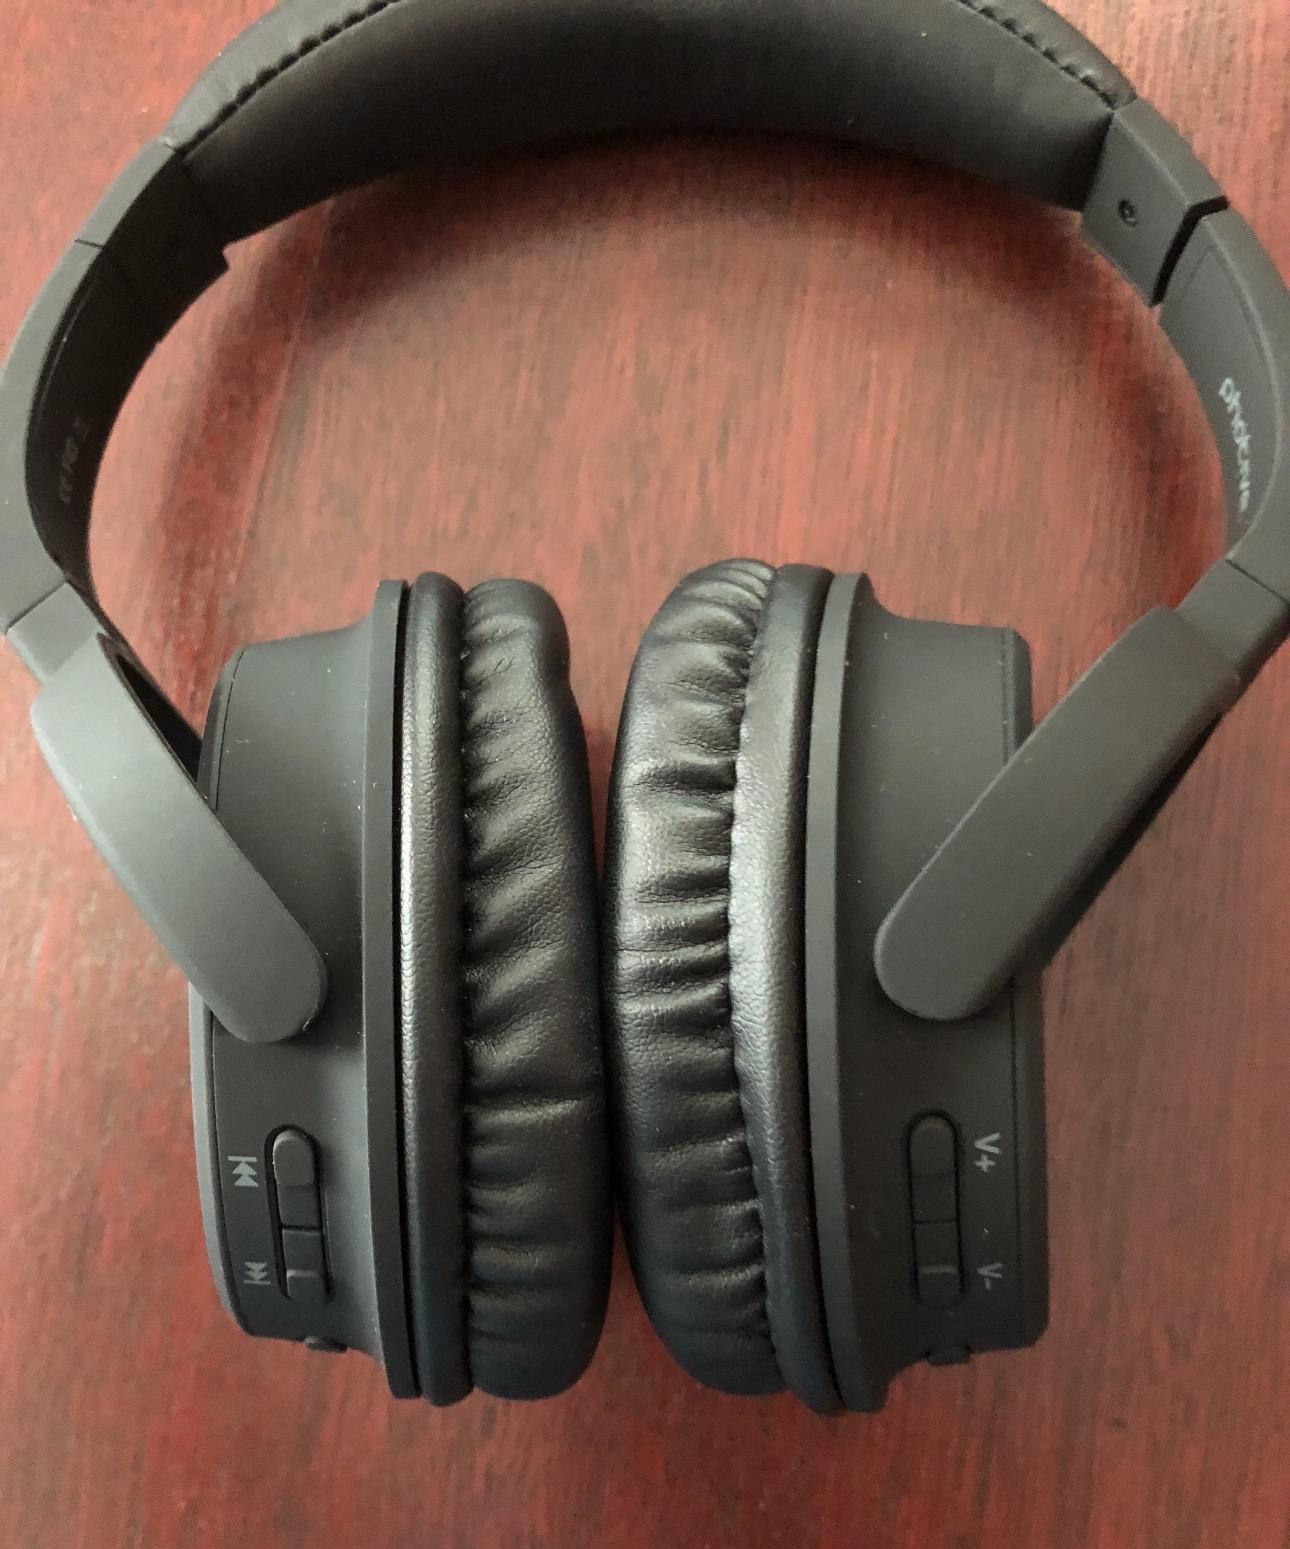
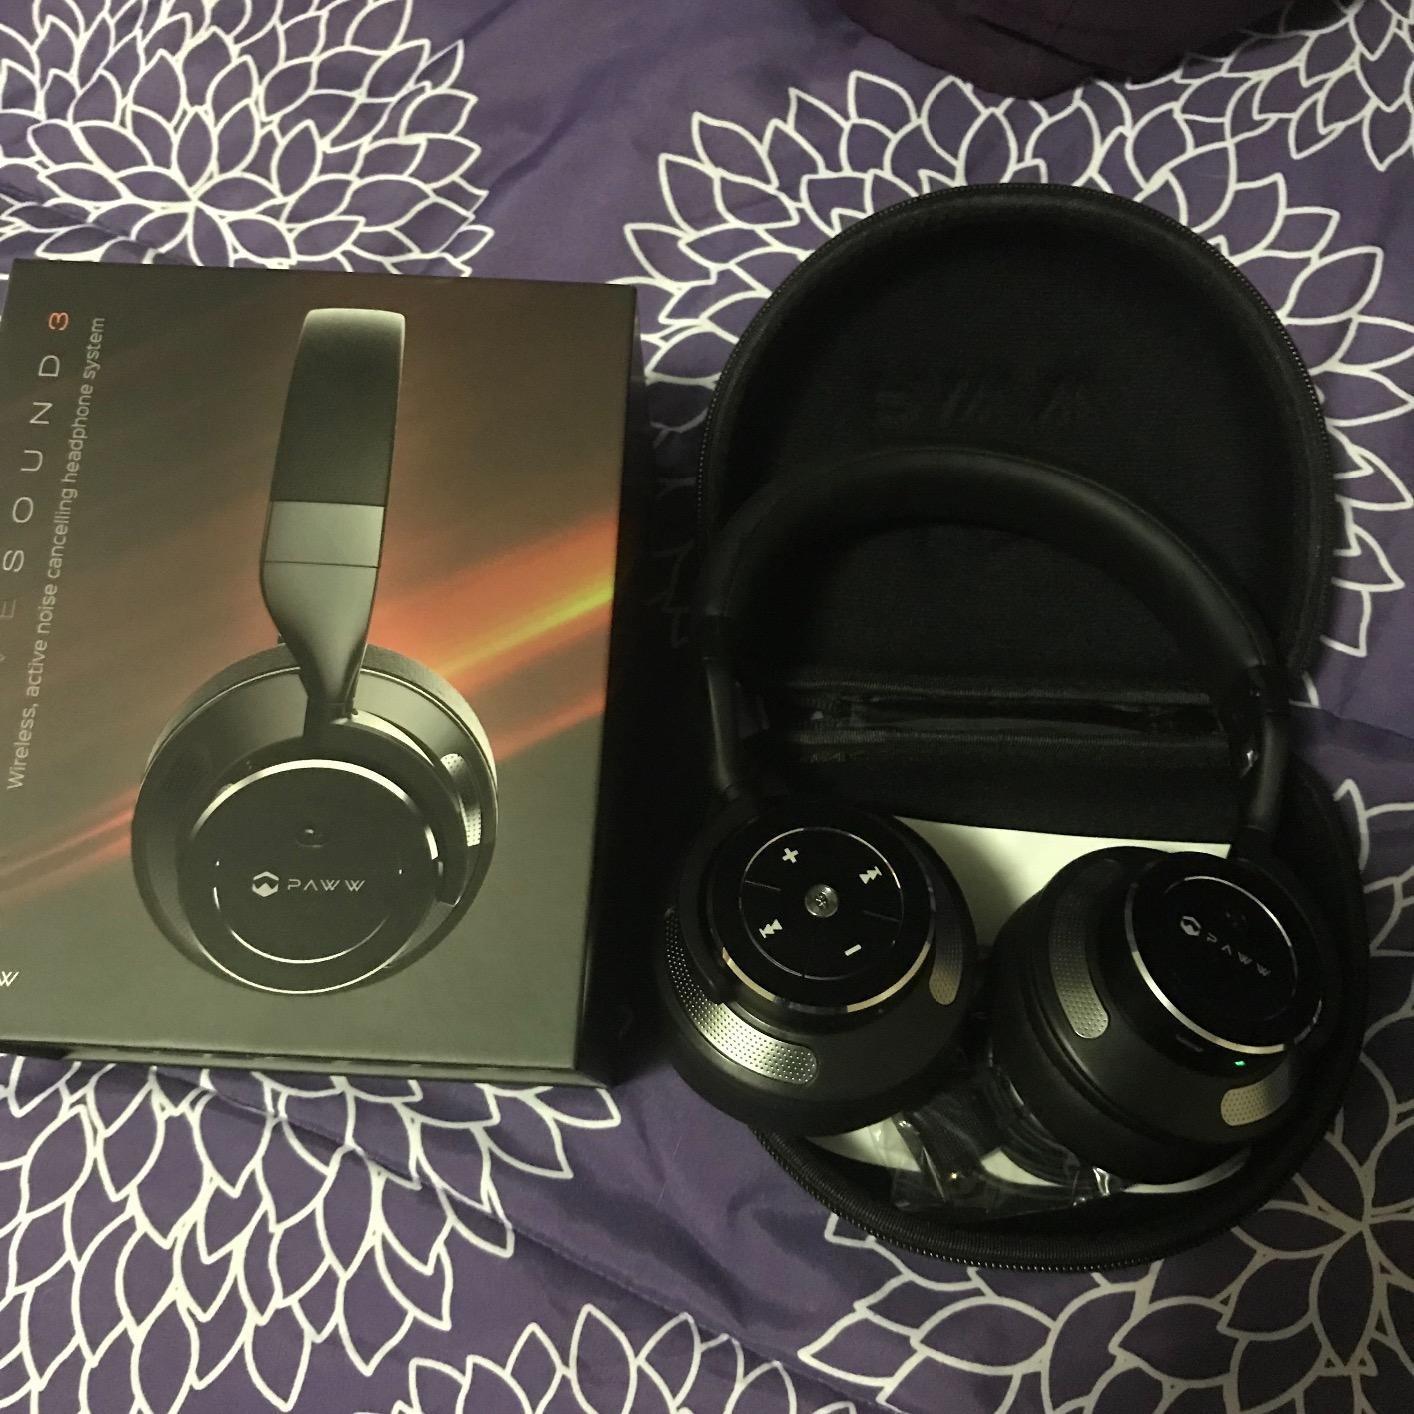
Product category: headphones
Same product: no